Lefkandi

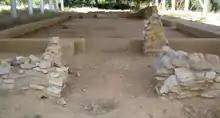
Heroon of Lefkandi, as seen from the main door.

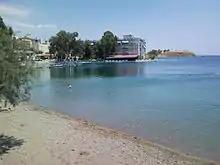
Xeropolis promontory

The archaeological significance of the site was revealed in 1980, in excavations conducted by Evi Touloupa in collaboration with the British School at Athens, when a large mound was discovered to contain two shaft graves. One grave held the remains of a man and a woman under a large structure called by some a "hērōön" or "hero's grave." The other grave held four horses which appear to have been sacrificed and were included in the grave. Two of the horses were found with iron bits still in their mouths. There is some dispute as to whether the structure was truly a hērōön built to commemorate a hero, or whether it was instead the grave of a couple who were locally important for other reasons.